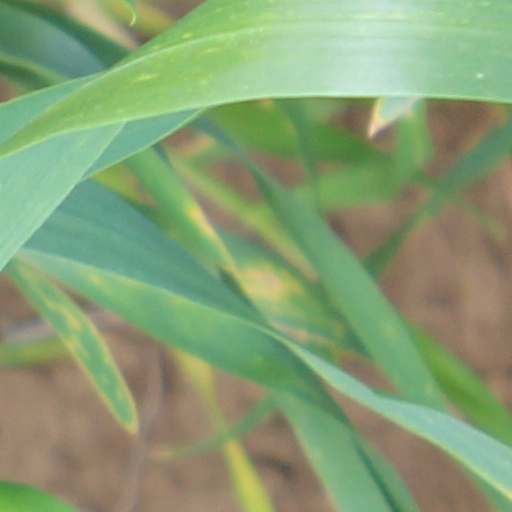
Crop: wheat